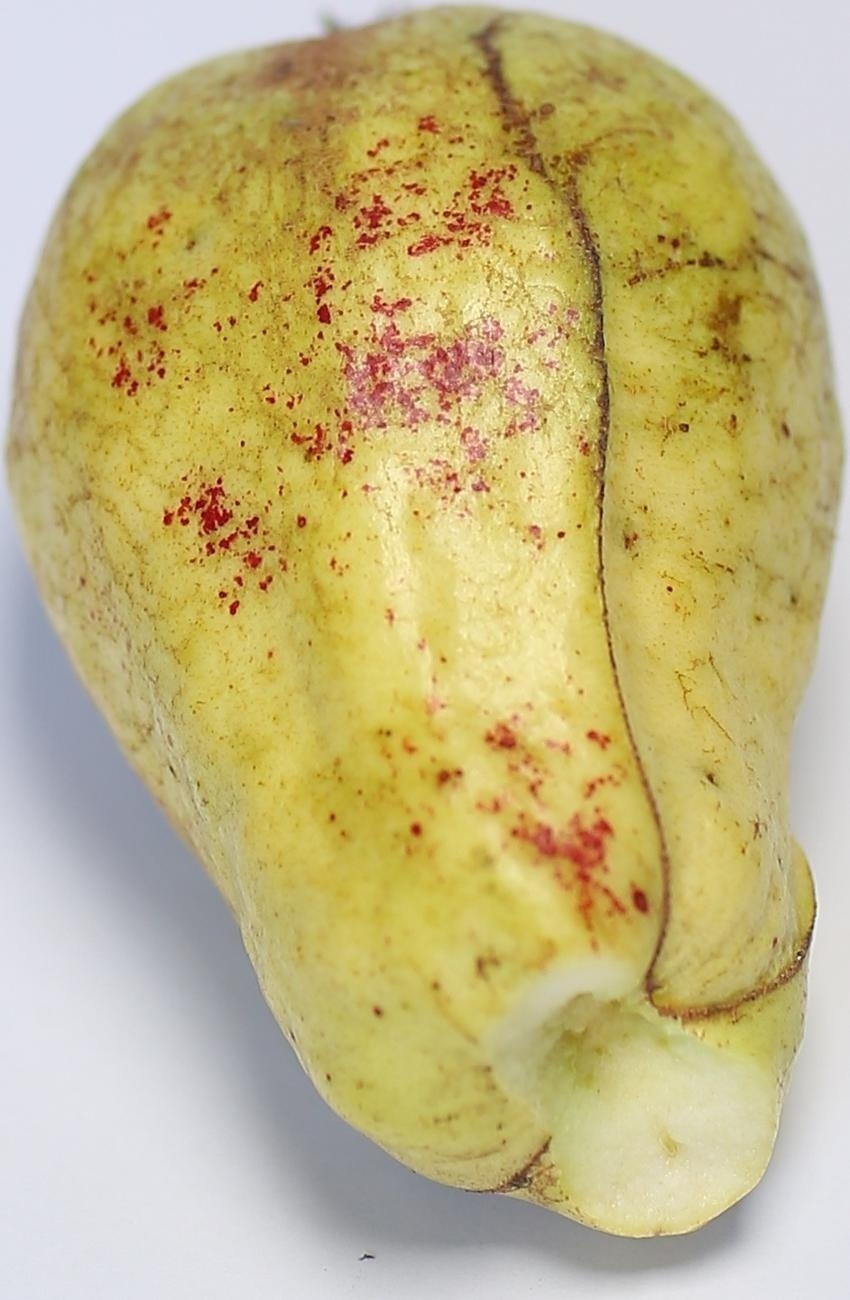
Maturity: mature-green
Variety: thadhrami